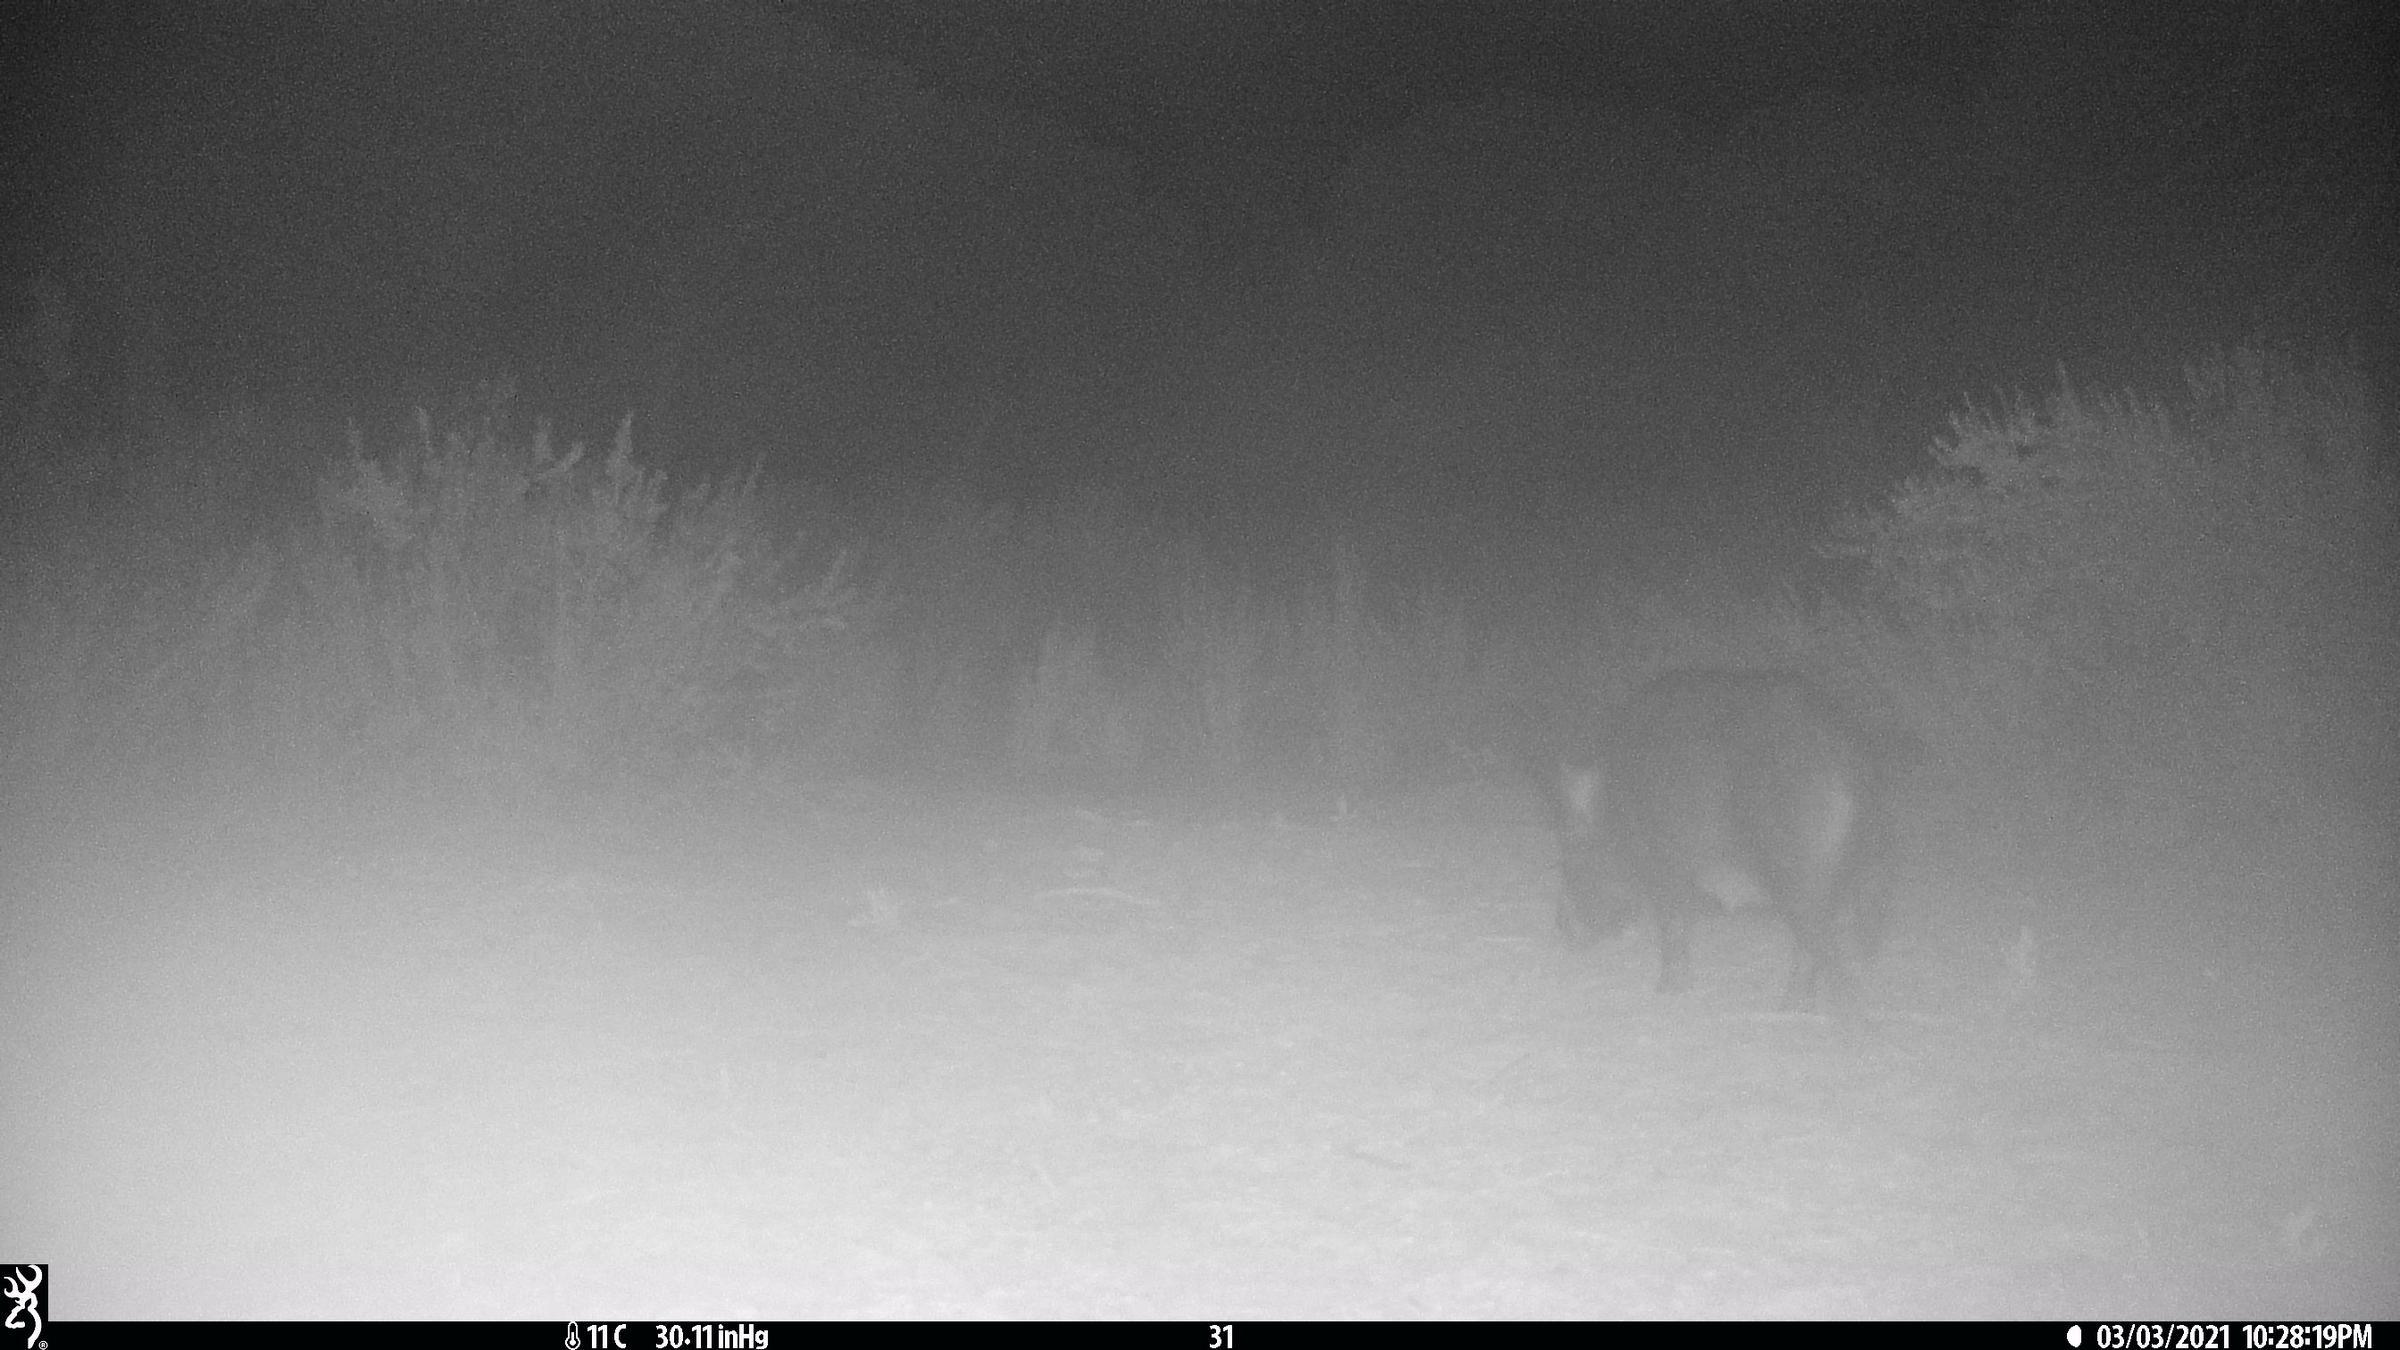
Species: Sus scrofa